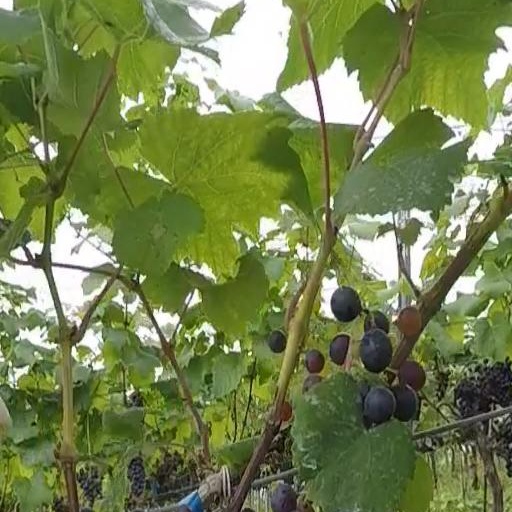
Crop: grape